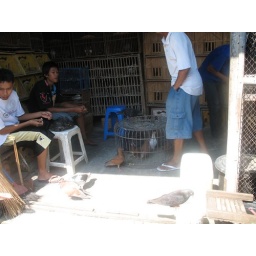
The bird market in Yogyakarta. Bird flu, anyone